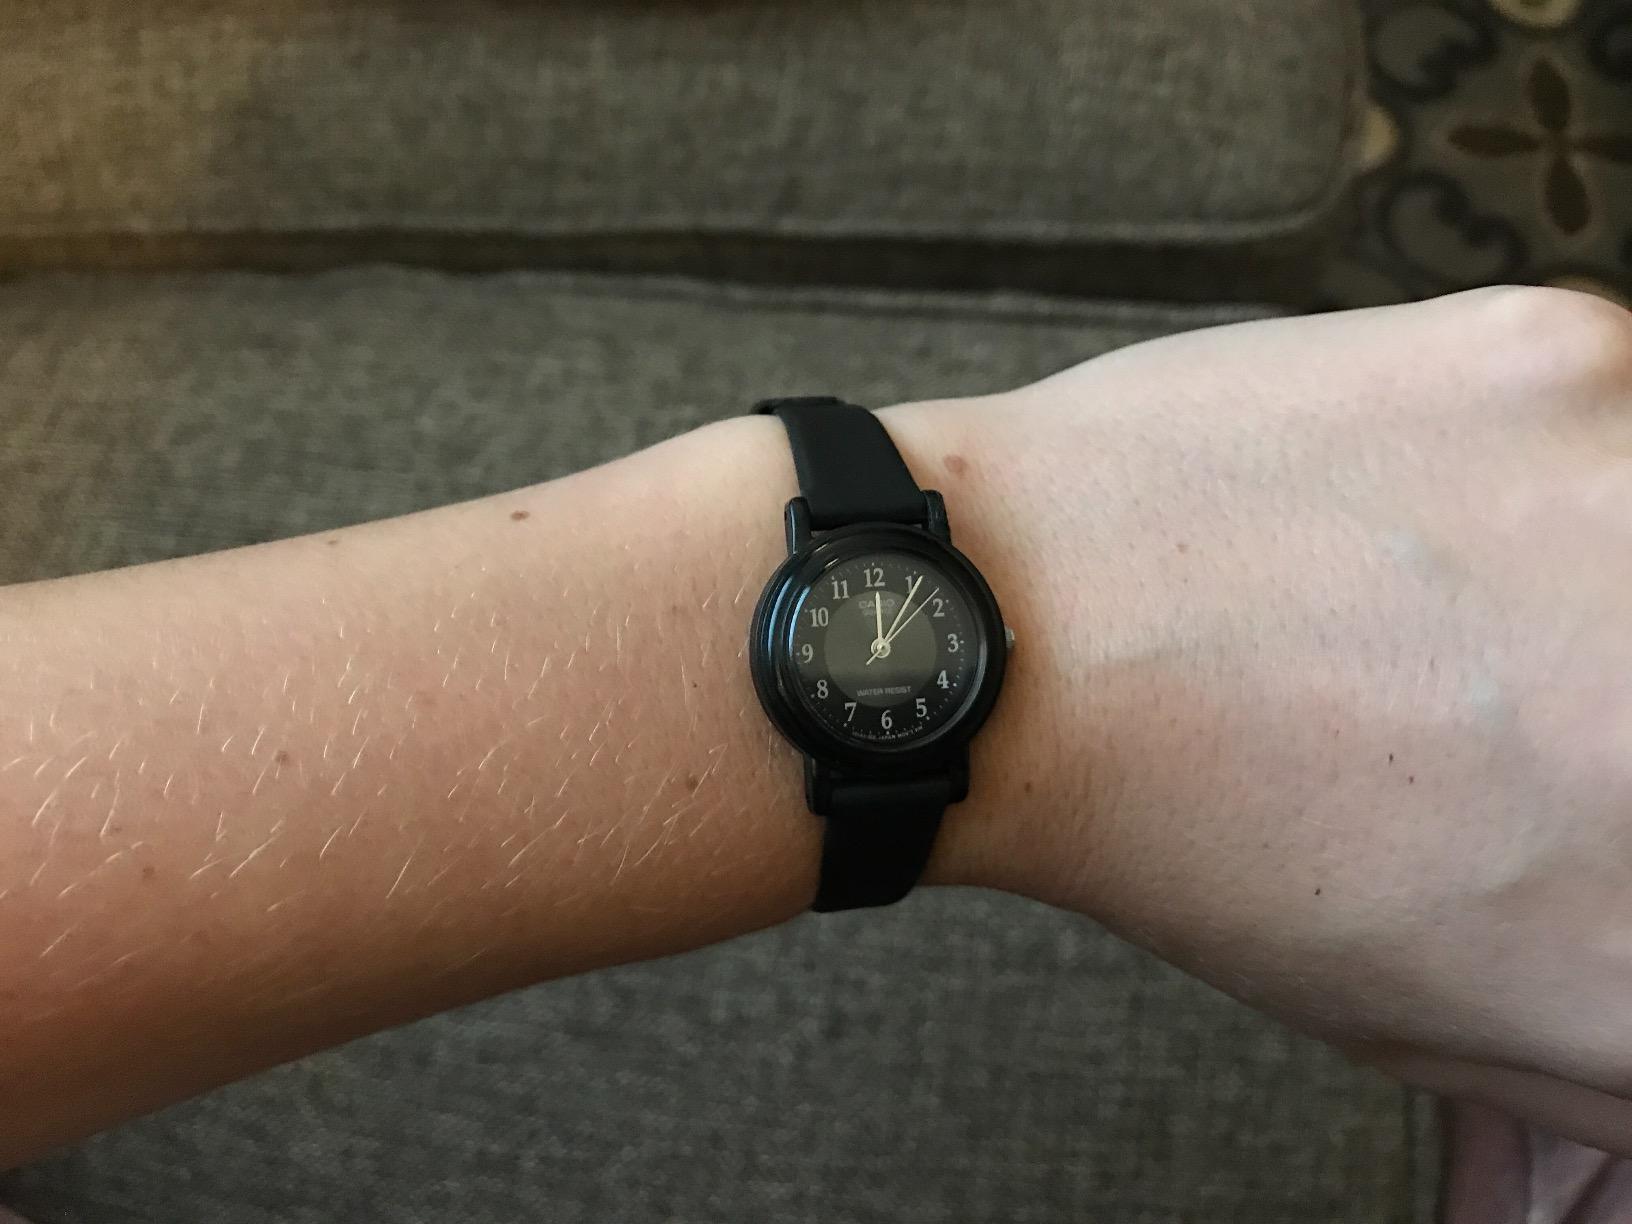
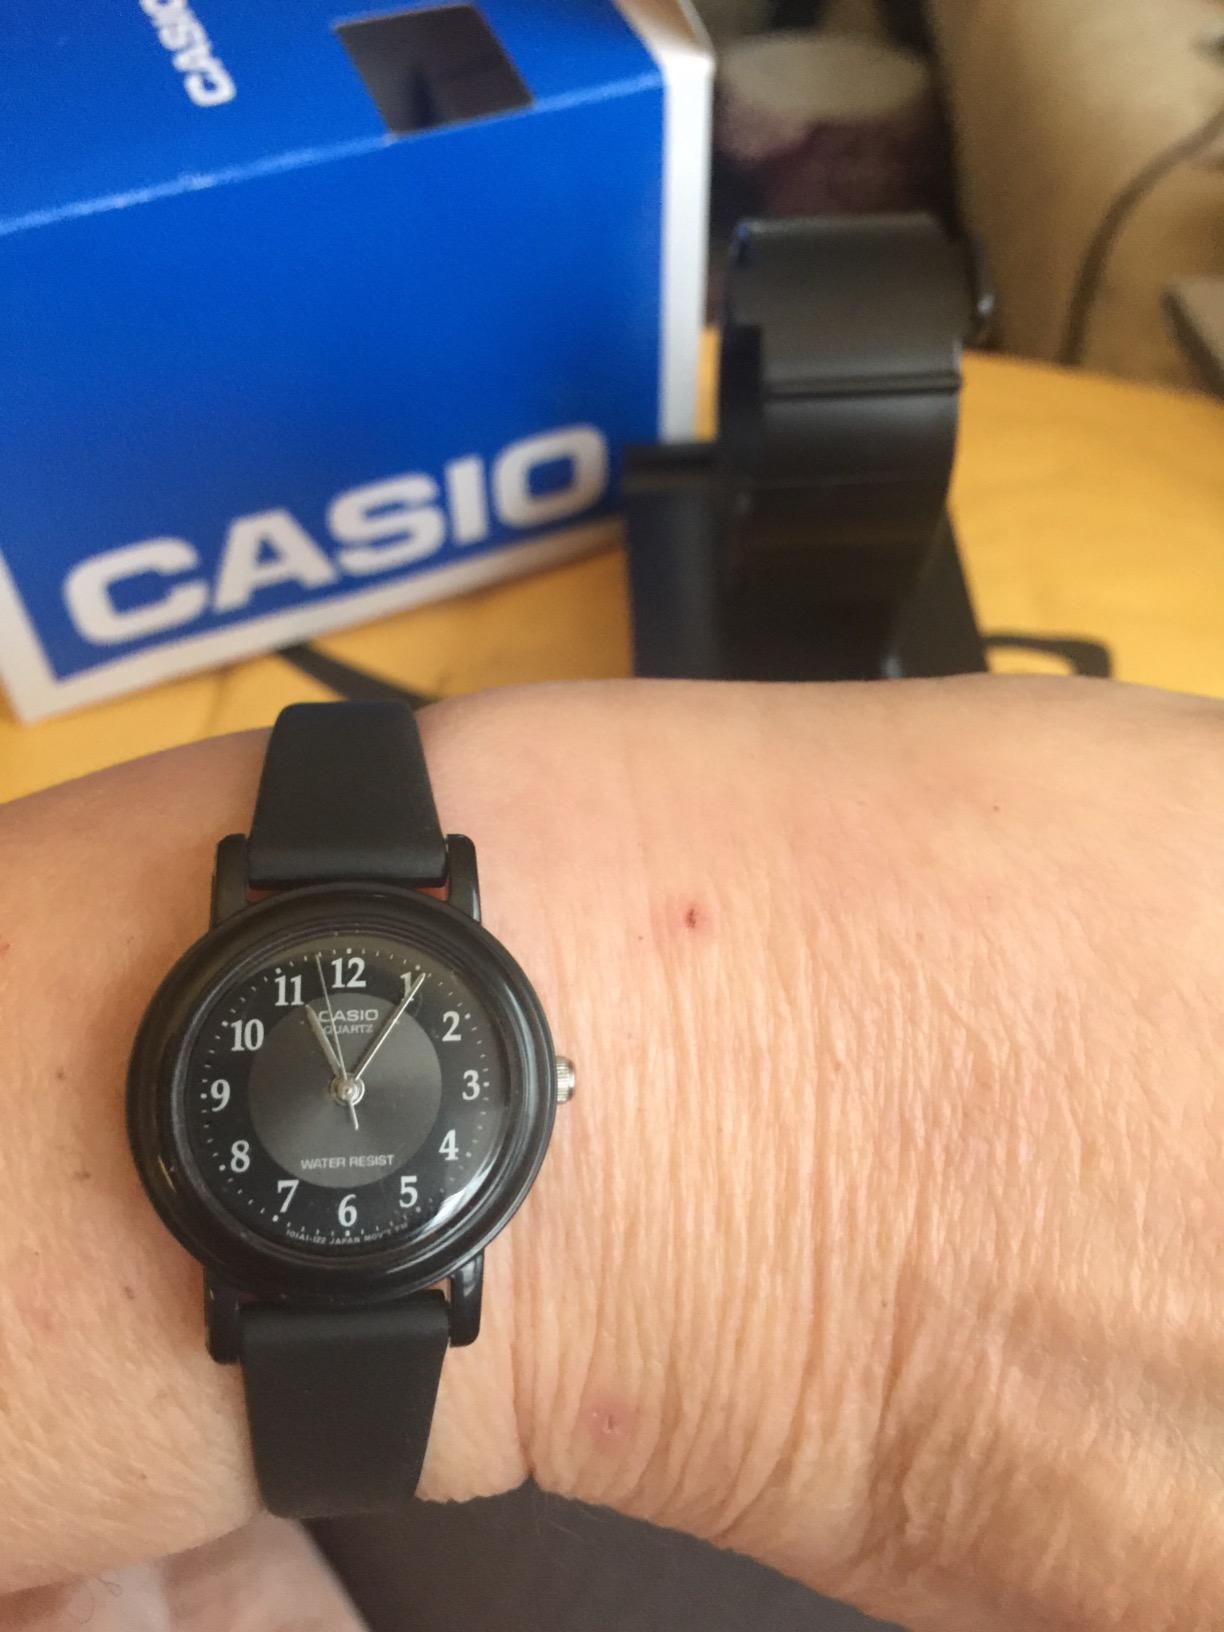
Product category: accessories_watch
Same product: yes